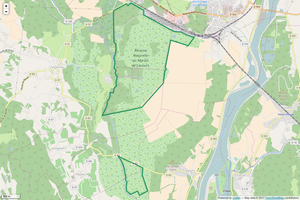
Périmètre de la RNN du Marais de Lavours.
La réserve naturelle nationale du Marais de Lavours est une réserve naturelle nationale située en région Auvergne-Rhône-Alpes. Classée en 1984, elle occupe une surface de 473 hectares et protège un ensemble de marais en bordure du Rhône.